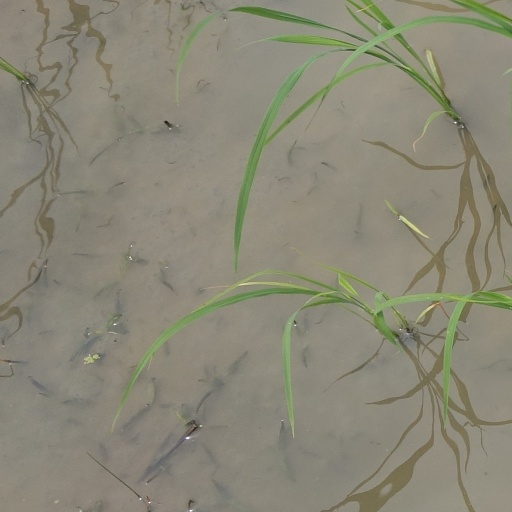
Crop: rice